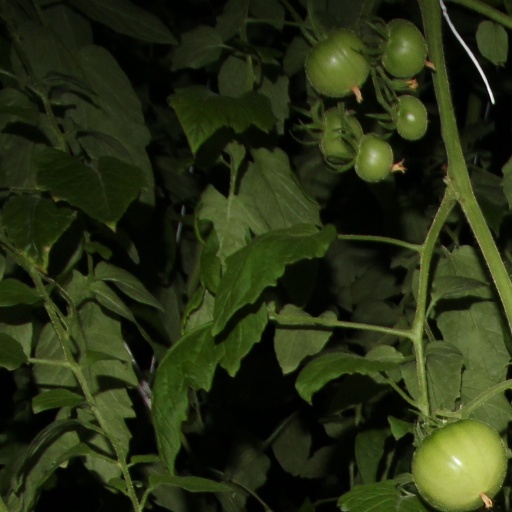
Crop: tomato